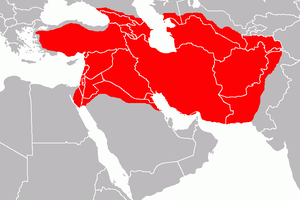
Dans la mythologie grecque, Ninos est le nom, selon les auteurs de la période hellénistique, du fondateur de la ville de Ninive et premier roi légendaire d'Assyrie. Il était fils de Bélus, petit-fils d'Alcée, lui-même fils d'Héraclès et de la reine Omphale, bien que Alcée soit le premier nom d'Héraclès dans la variante du mythe écrite par Diodore de Sicile. Un roman grec, le Roman de Ninos, dont ne subsistent que quatre fragments sur des papyrus racontait ses aventures et ses amours.